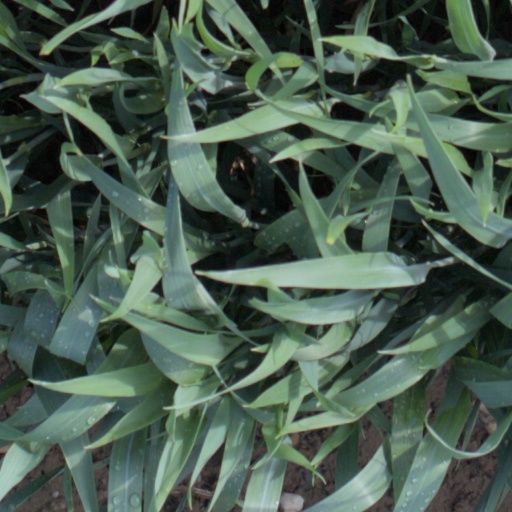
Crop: wheat